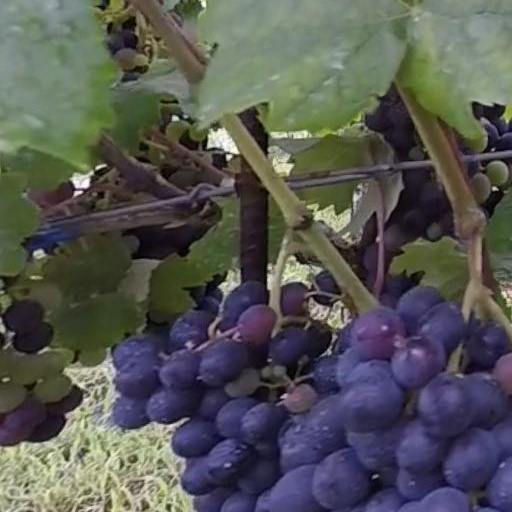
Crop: grape